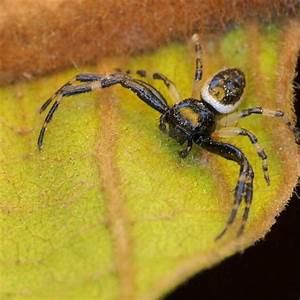
Label: spider